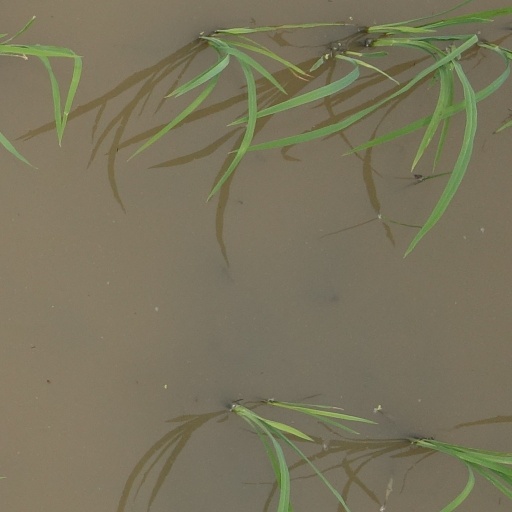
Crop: rice